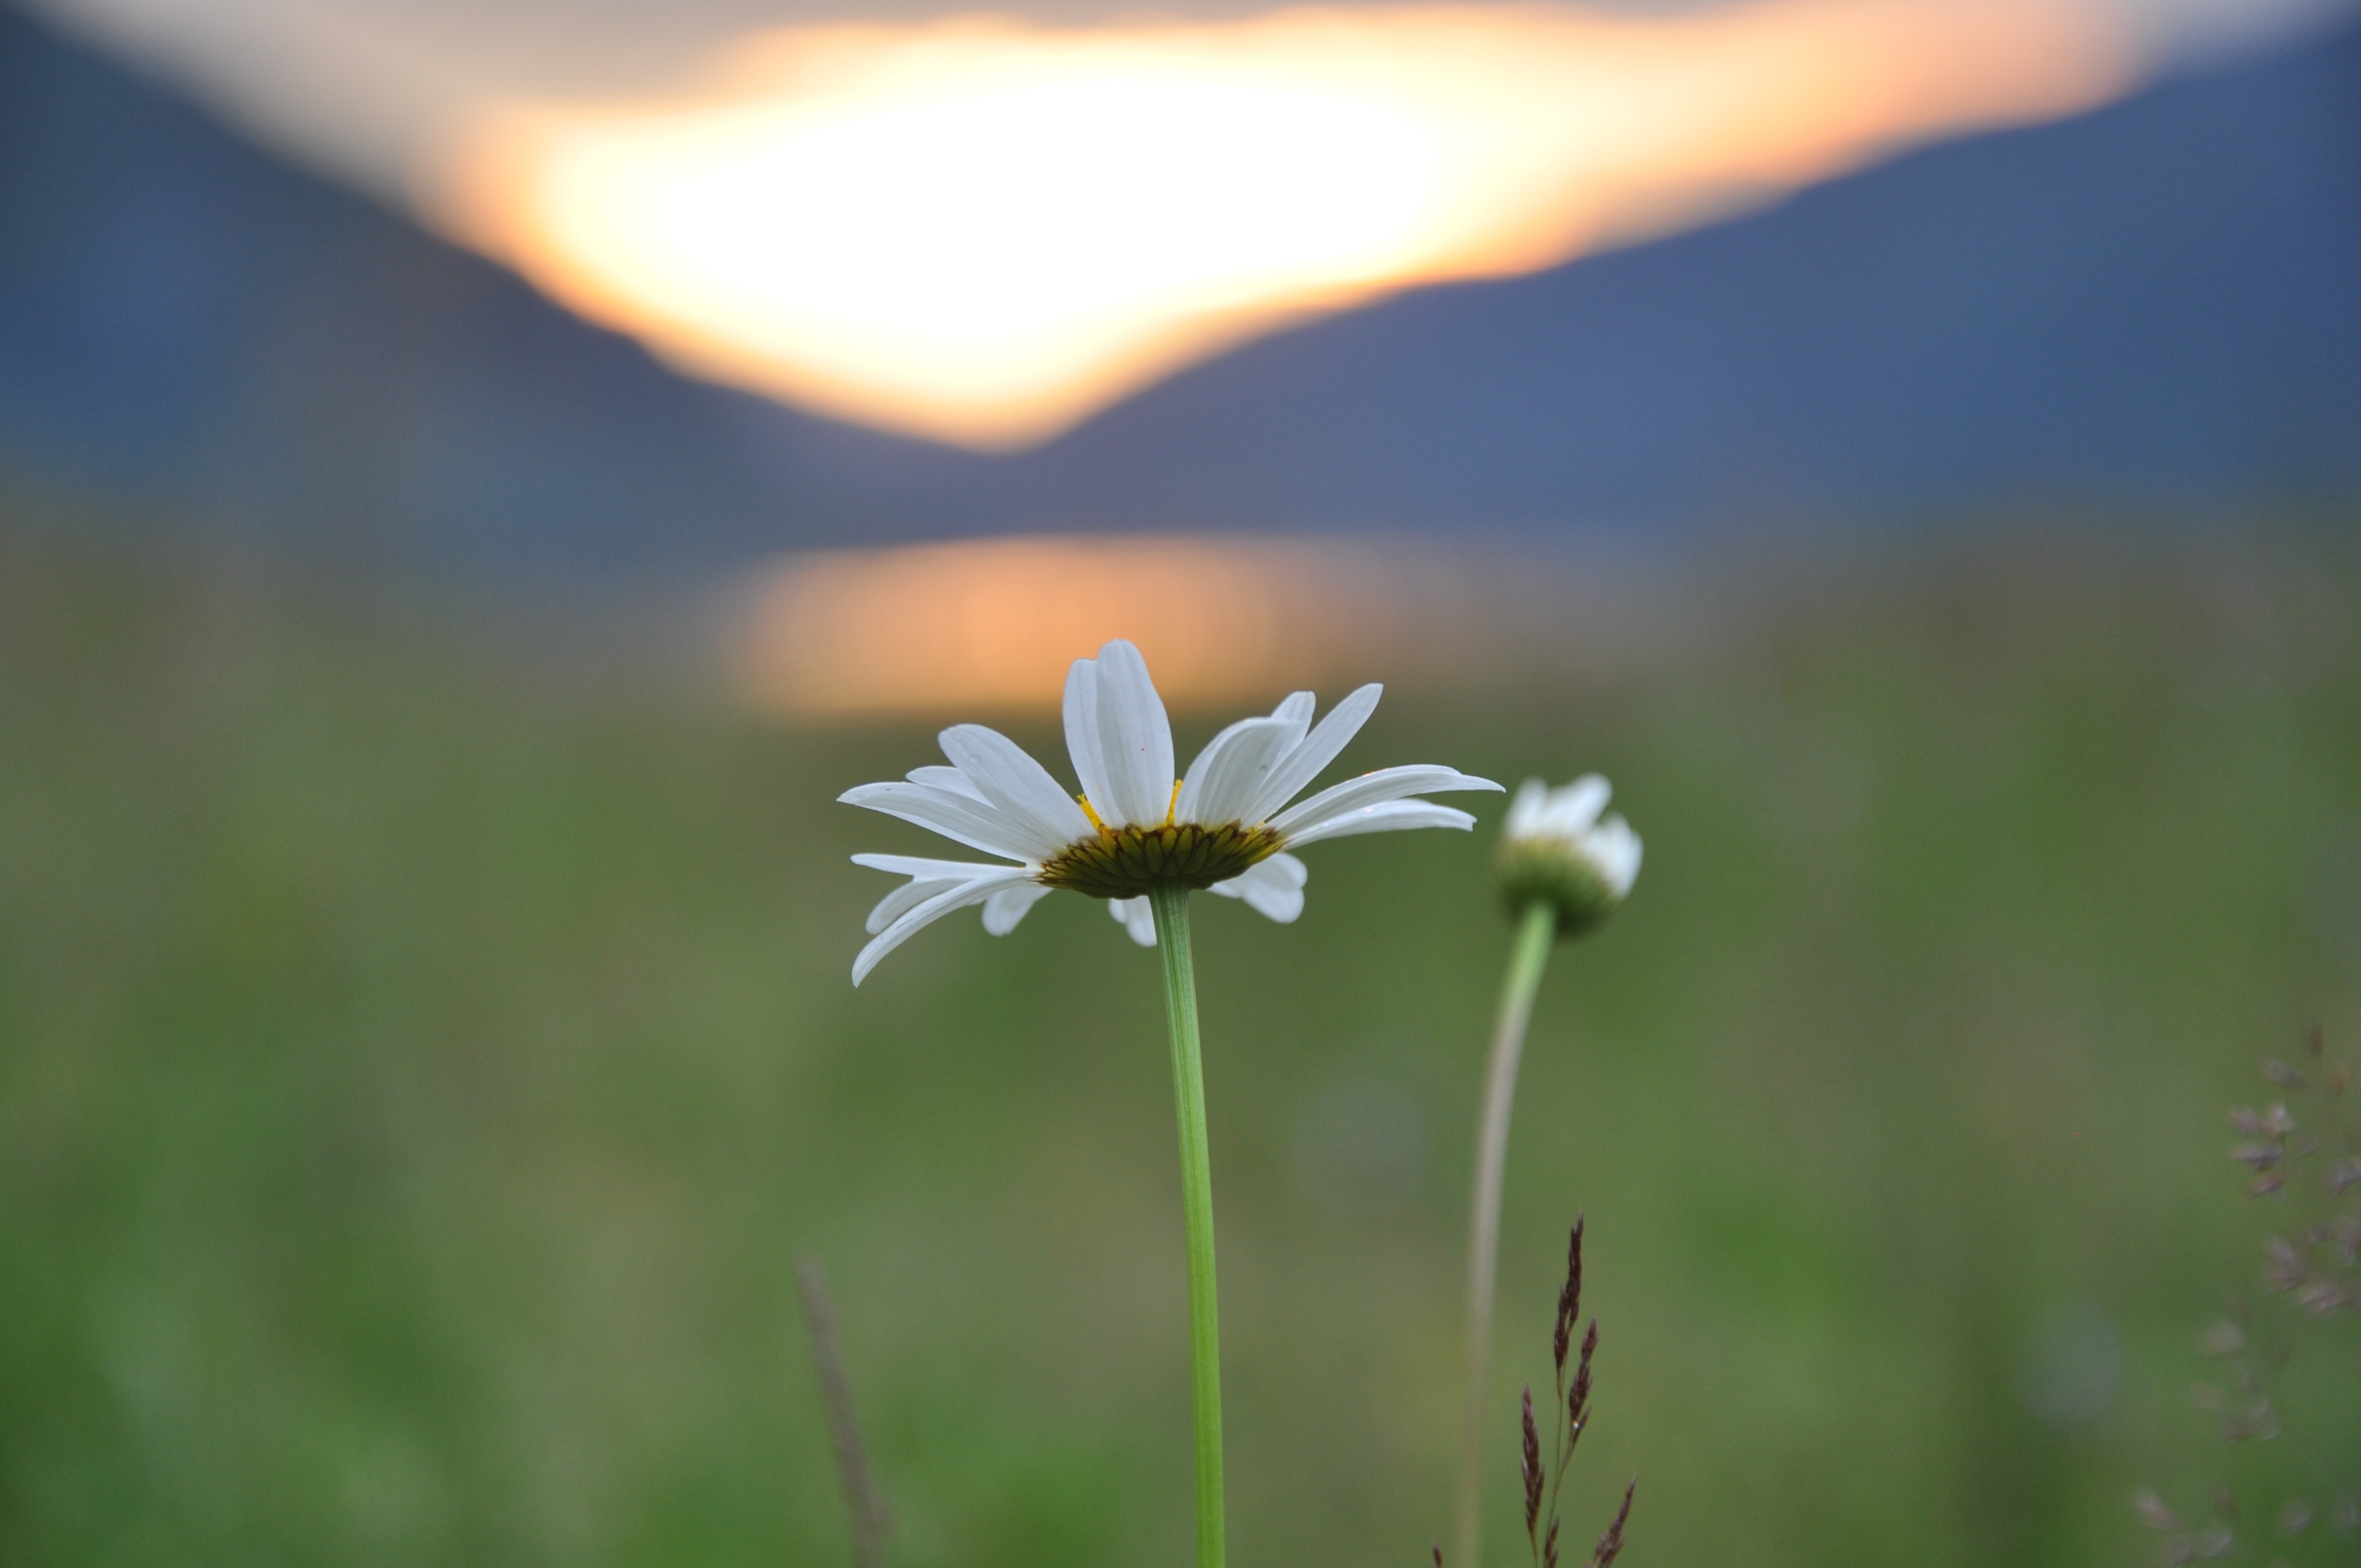
landscape, nature, grass, blossom, plant, sky, field, photography, meadow, prairie, sunlight, flower, petal, summer, twilight, rural, flora, wildflower, close up, grassland, daisies, macro photography, flowering plant, grass family, plant stem, land plant